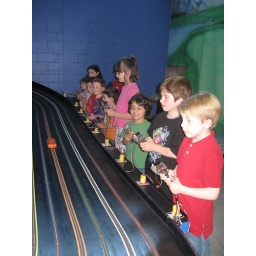
The boys celebrate their birthday with their friends by racing slot cars and playing in the gym.